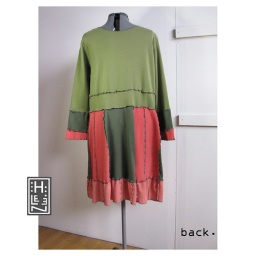
Cotton plus-sized dress in 2 shades of green and two shades of coral. Flared sleeves. V-neckline with curvy front seam.